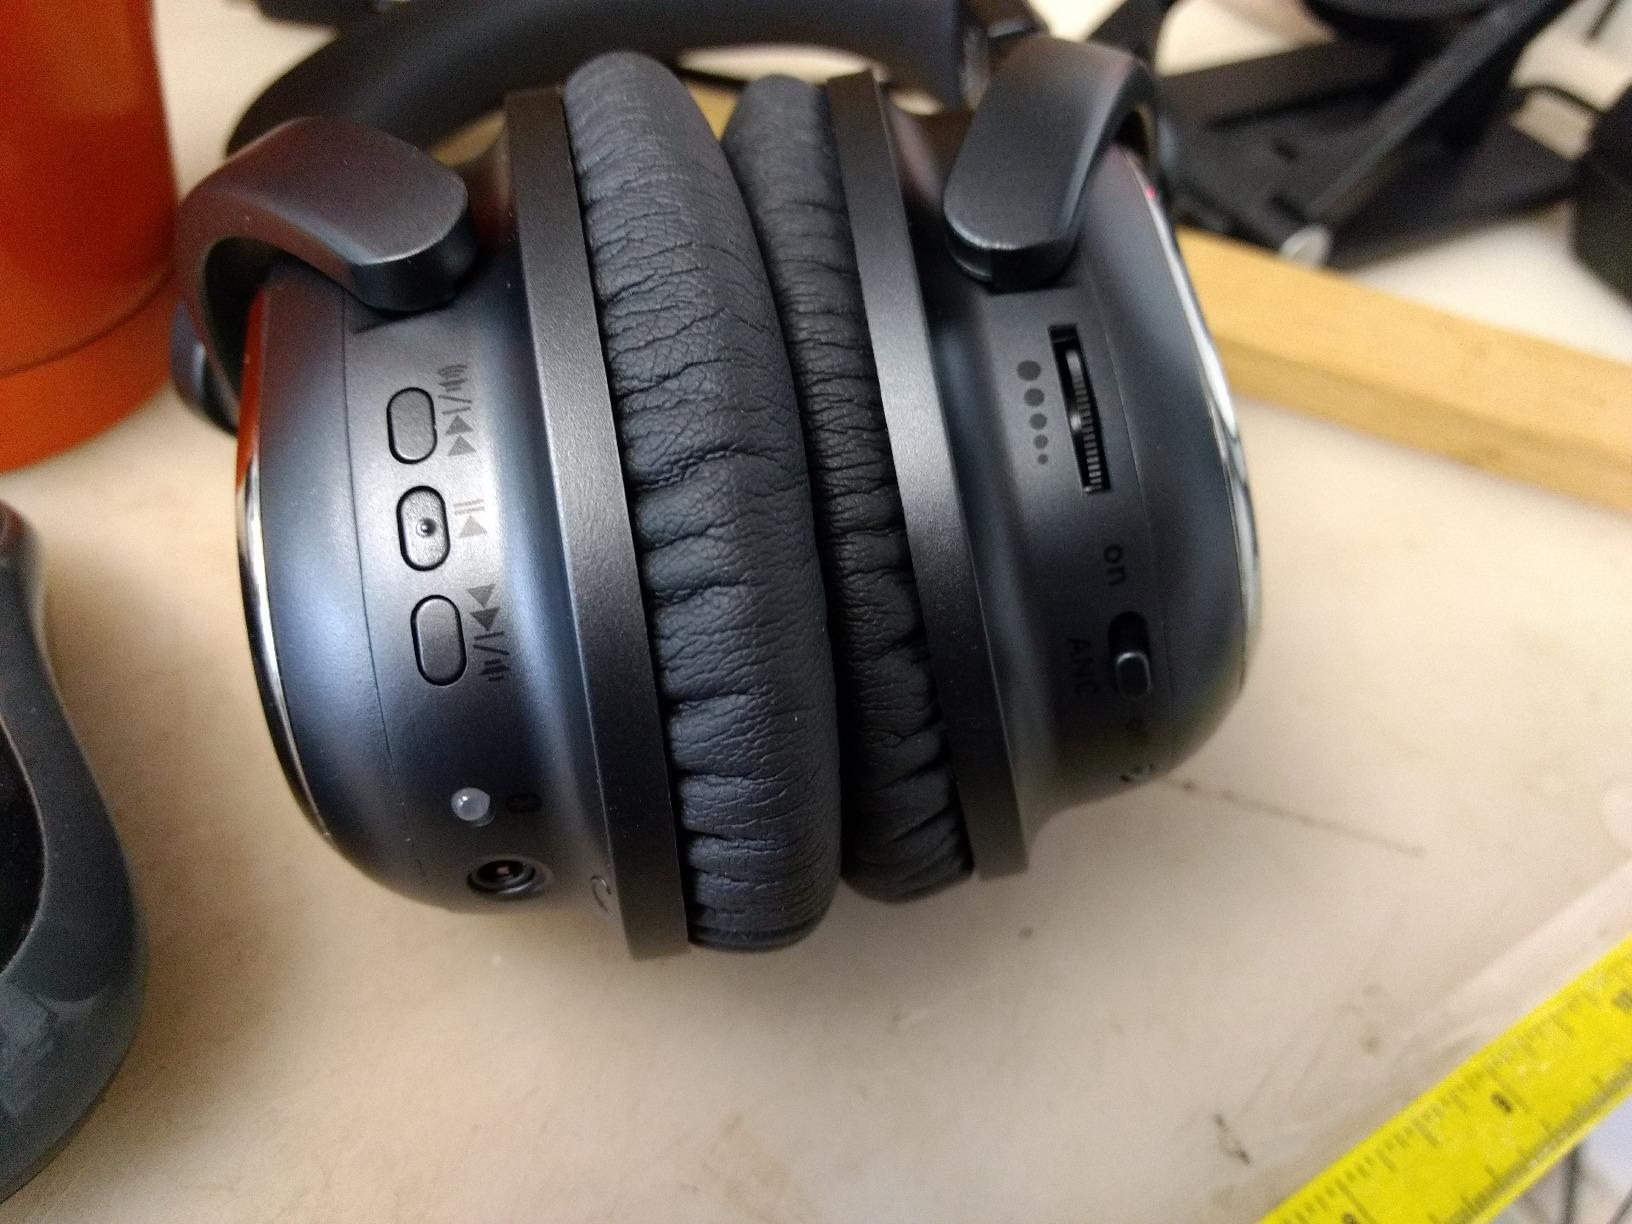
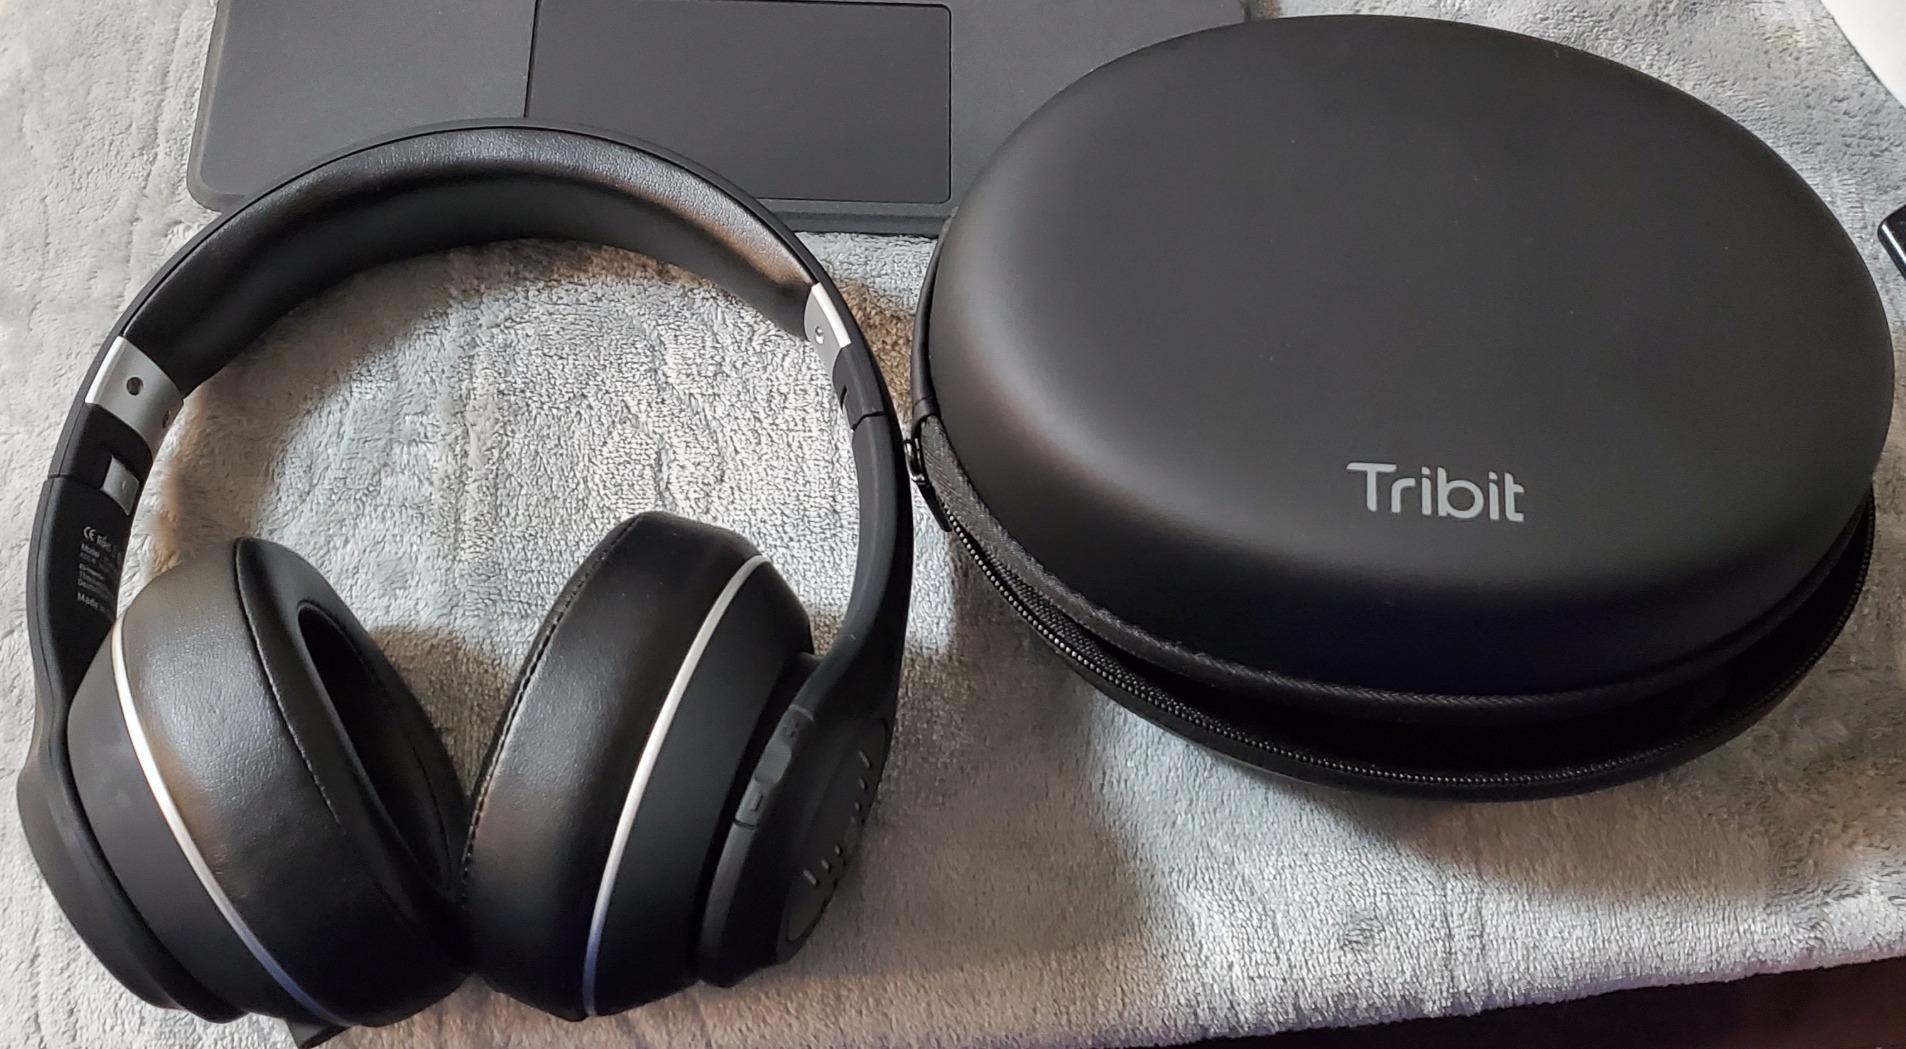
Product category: headphones
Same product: no